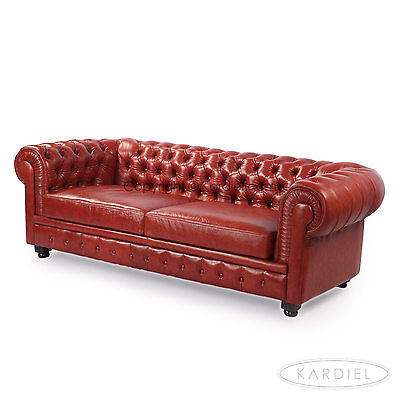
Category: sofa